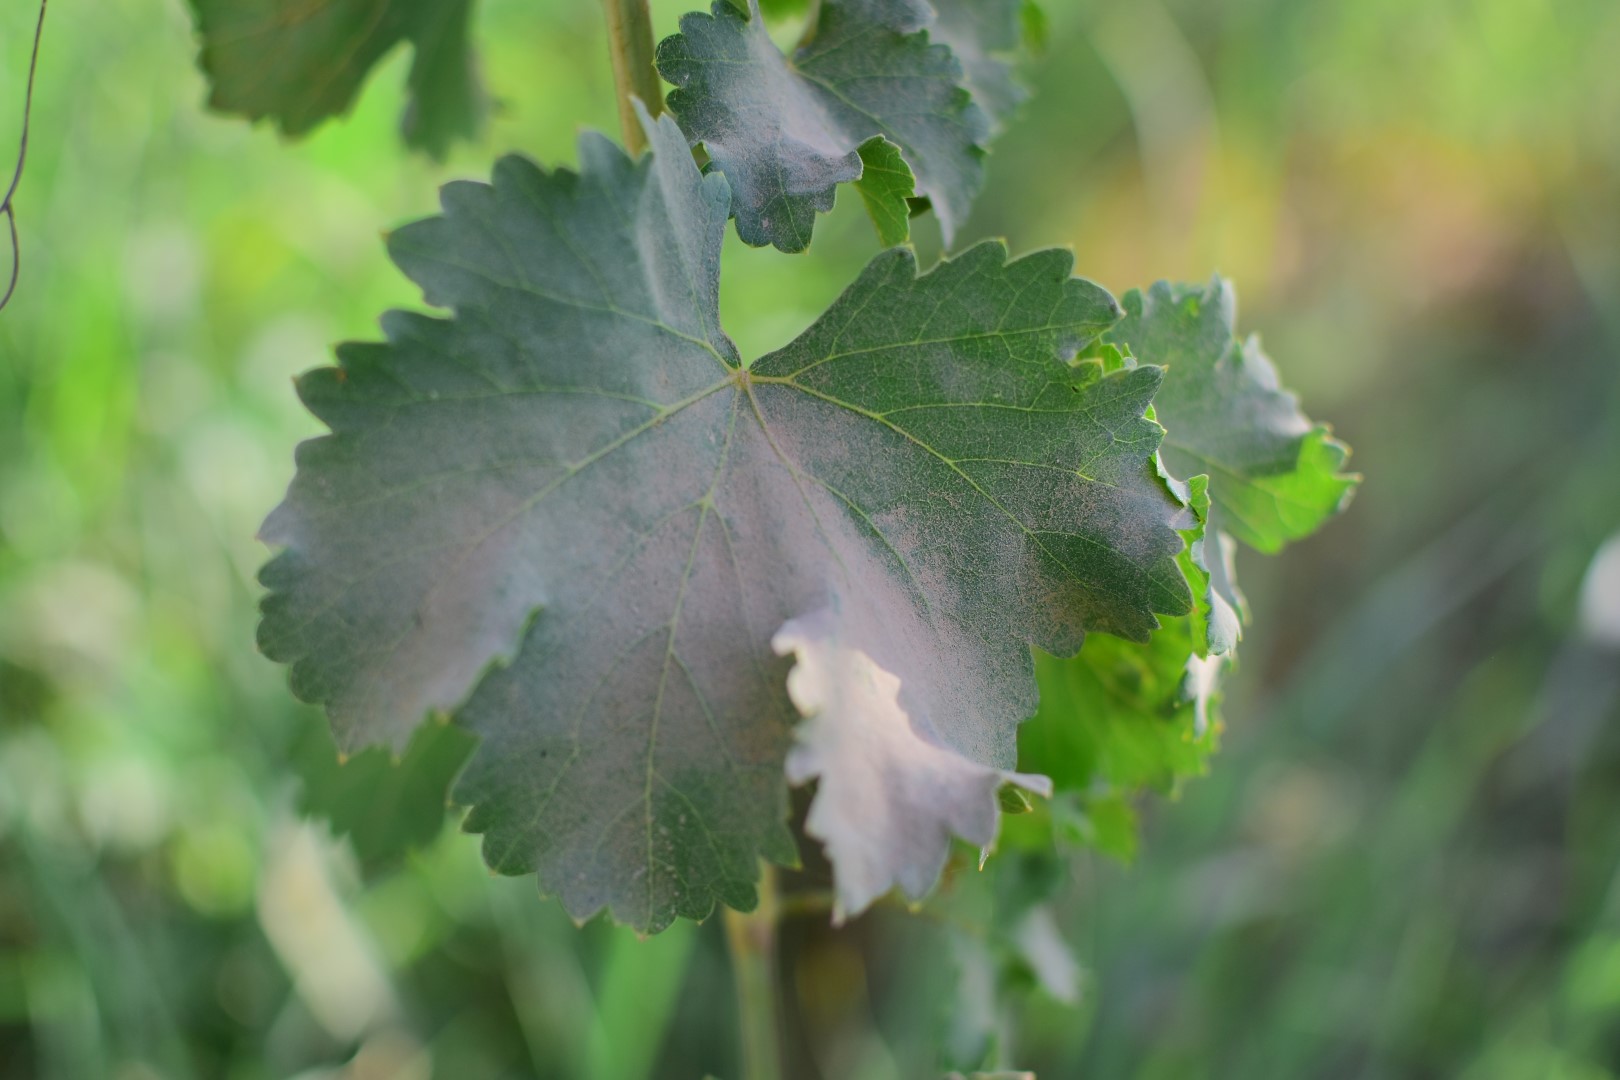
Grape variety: Deas Al-Annz